Laser Inertial Fusion Energy

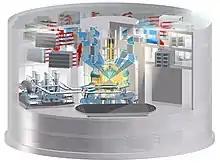
LIFE.1/MEP's fusion system. The lasers are the grey boxes arranged in groups at the top and bottom of the containment building (the lower ones are just visible). Their light, in blue, is bounced through the optical paths into the target chamber in the center. The machinery on the left circulates the liquid lithium or FLiBe, which removes heat from the chamber to cool it, provides heat to the generators, and extracts tritium for fuel.

The early fusion-fission designs were not well developed and only schematic outlines of the concept were shown. These systems looked like a scaled down version of NIF, with beamlines about long on either side of a target chamber and power generation area. The laser produced 1.4 MJ of UV light 13 times a second. The fusion took place in a target chamber that was surrounded by of unenriched fission fuel, or alternately about of Pu or highly enriched uranium from weapons. The fusion system was expected to produce "Q" on the order of 25 to 30, resulting in 350 to 500 MW of fusion energy. The fission processes triggered by the fusion would add an additional energy gain of 4 to 10 times, resulting in a total thermal output between 2000 and 5000 MW. Using high efficiency thermal-to-electric conversion systems like Rankine cycle designs in combination with demonstrated supercritical steam generators would allow about half of the thermal output to be turned into electricity.